Marie van Goethem

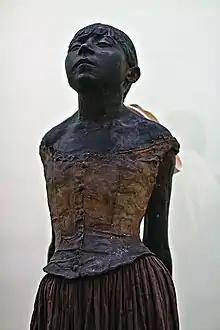
"Little Dancer of Fourteen Years", detail of Degas' statue of van Goethem.

Marie Geneviève van Goethem (or Goetham or Goeuthen; born 7 June 1865) was a French ballet student and dancer with the Paris Opera Ballet, and the model for Edgar Degas's statue "Little Dancer of Fourteen Years" ("La Petite Danseuse de Quatorze Ans").